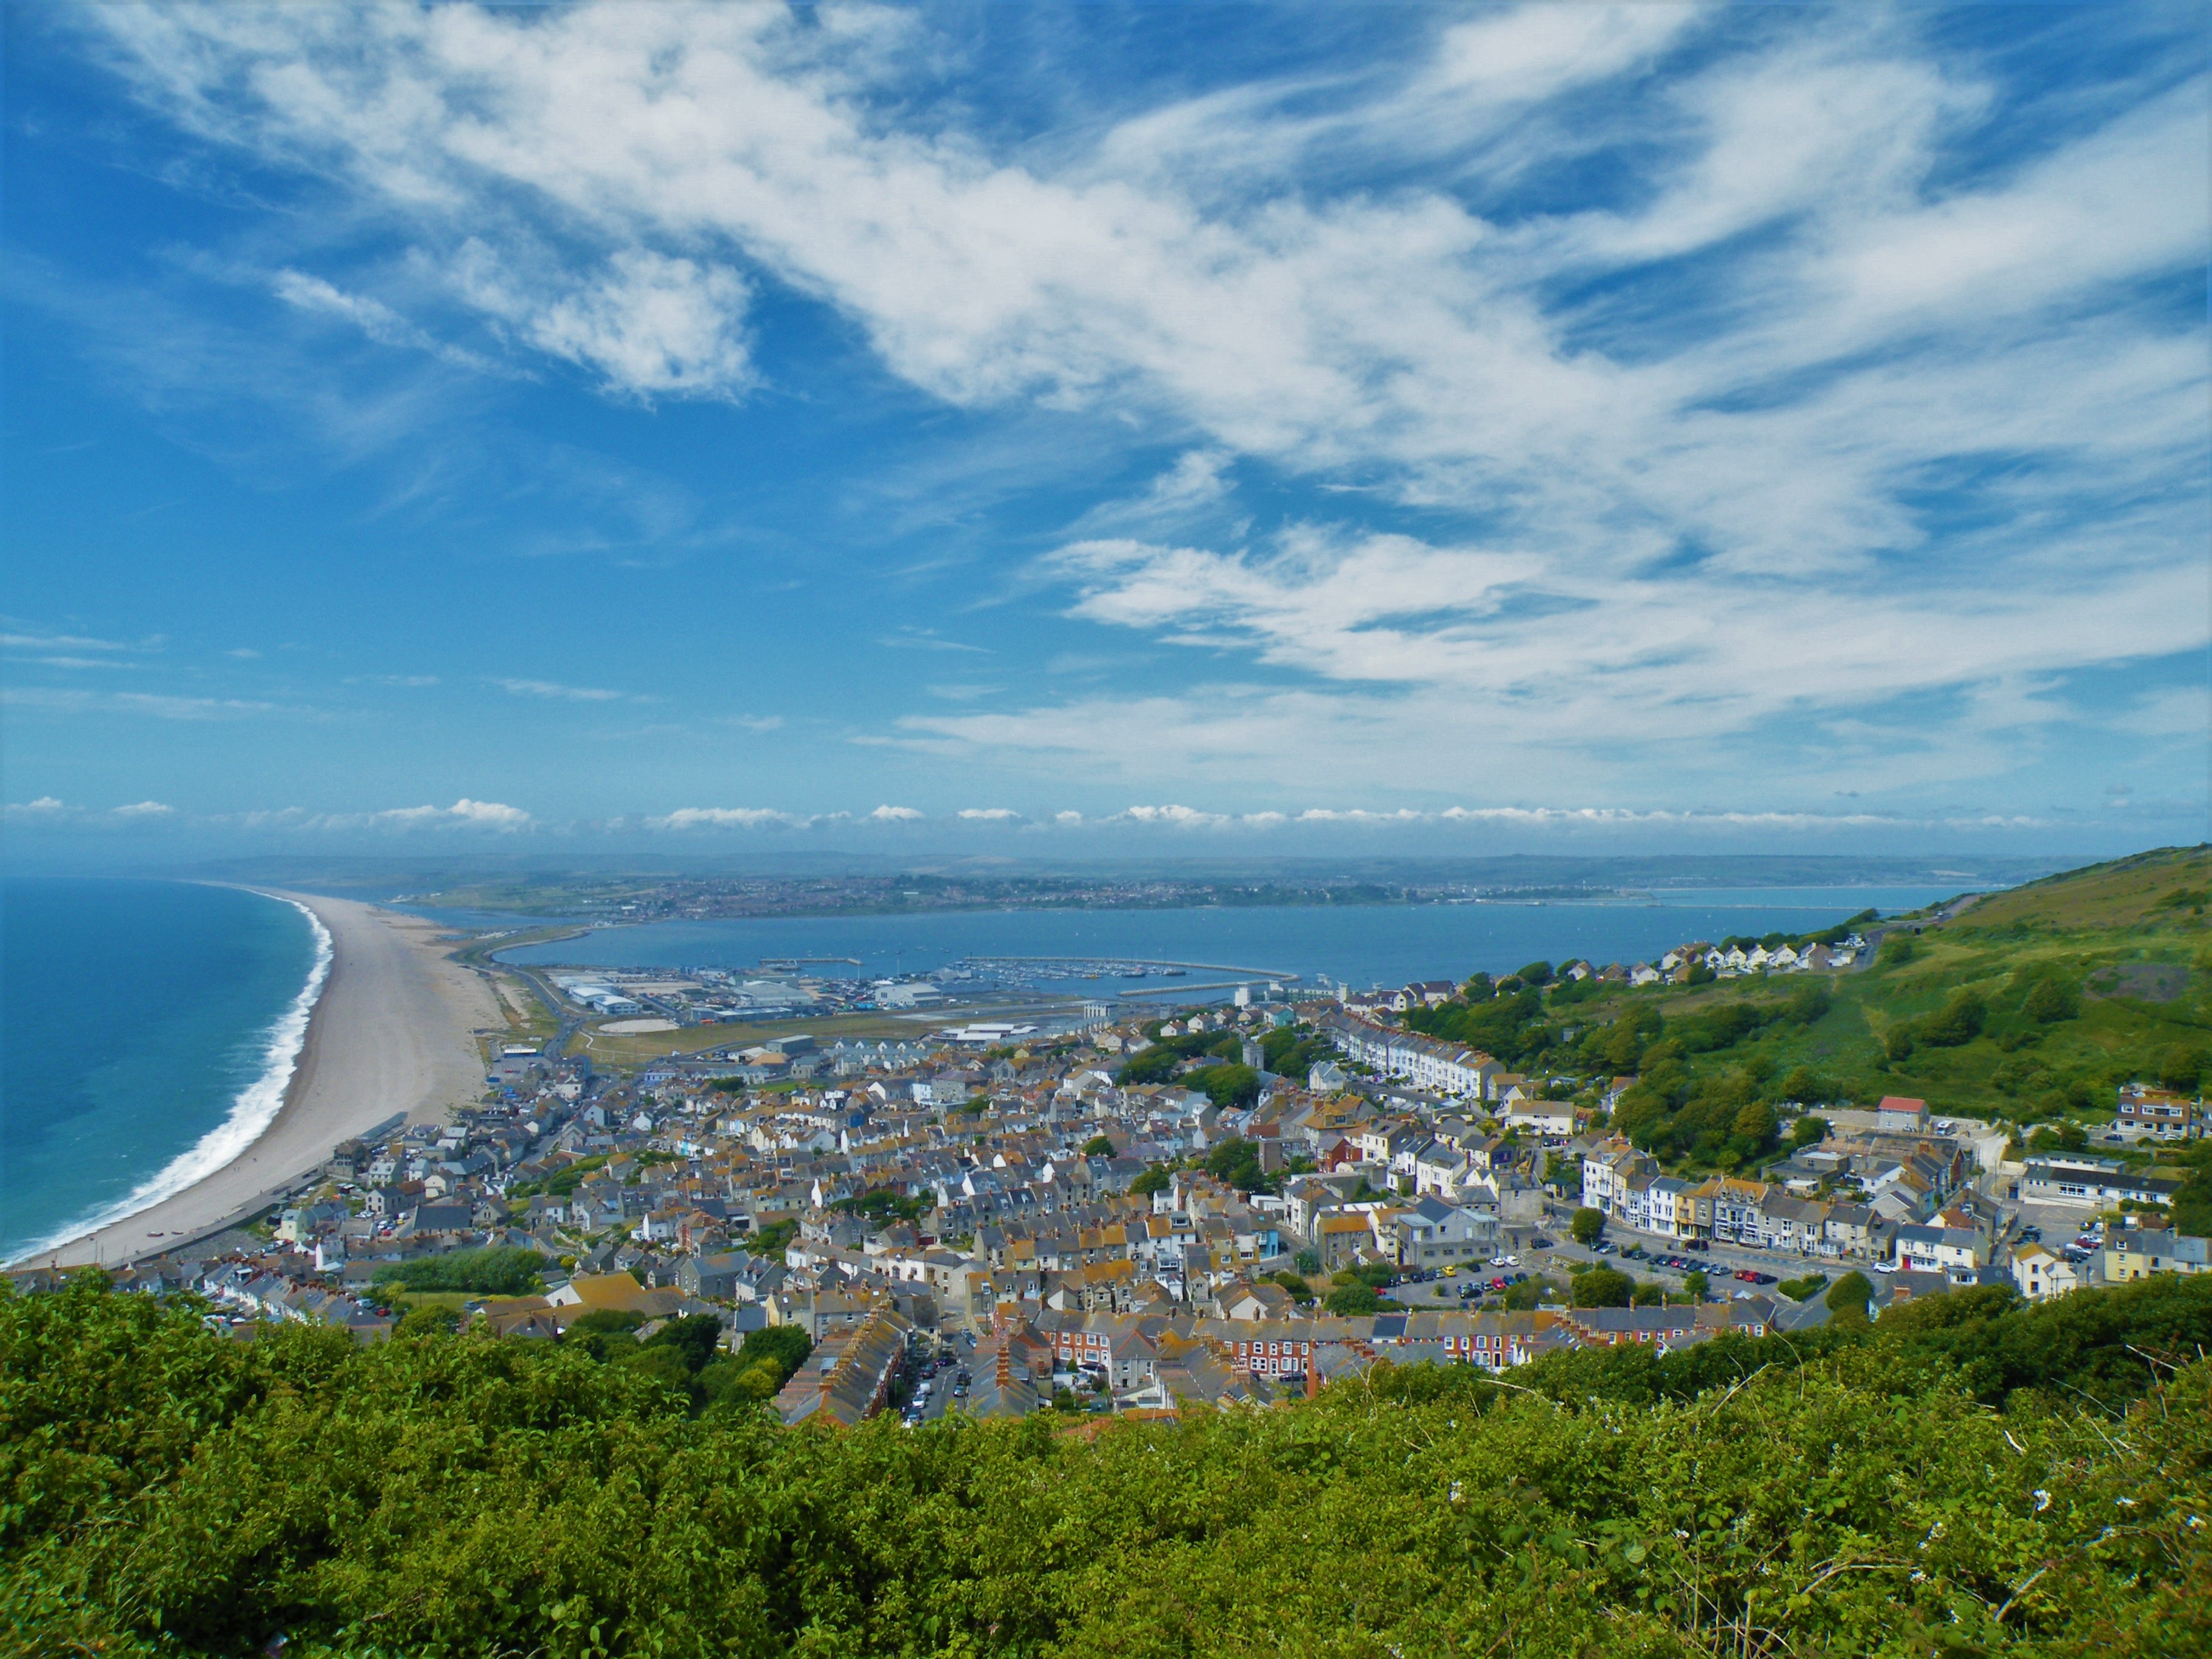
beach, landscape, sea, coast, ocean, horizon, cloud, sky, hill, shore, city, vacation, bay, island, body of water, cape, aerial photography, geographical feature